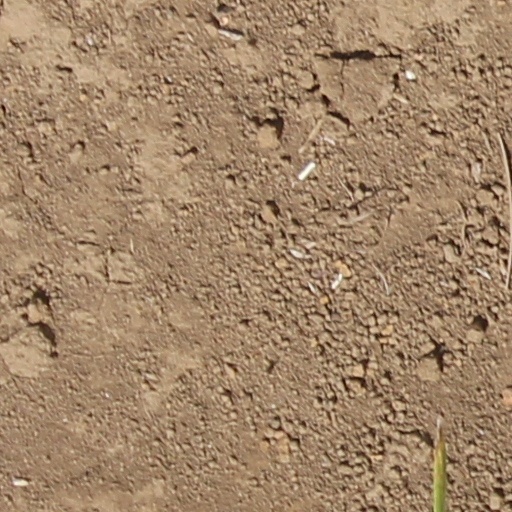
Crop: wheat